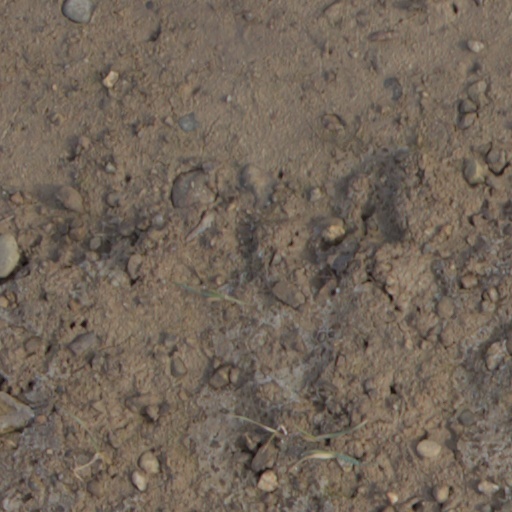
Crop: wheat